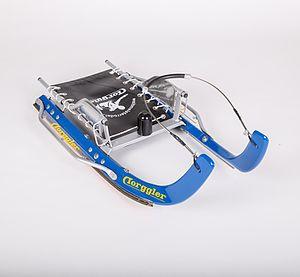
Une luge est un véhicule sur lequel on s'assied pour glisser sur la neige ou sur la glace. Elle se différencie du traîneau qui utilise une force motrice pour se mouvoir et du bobsleigh qui, lui, dispose d'un frein et d'une commande de direction.